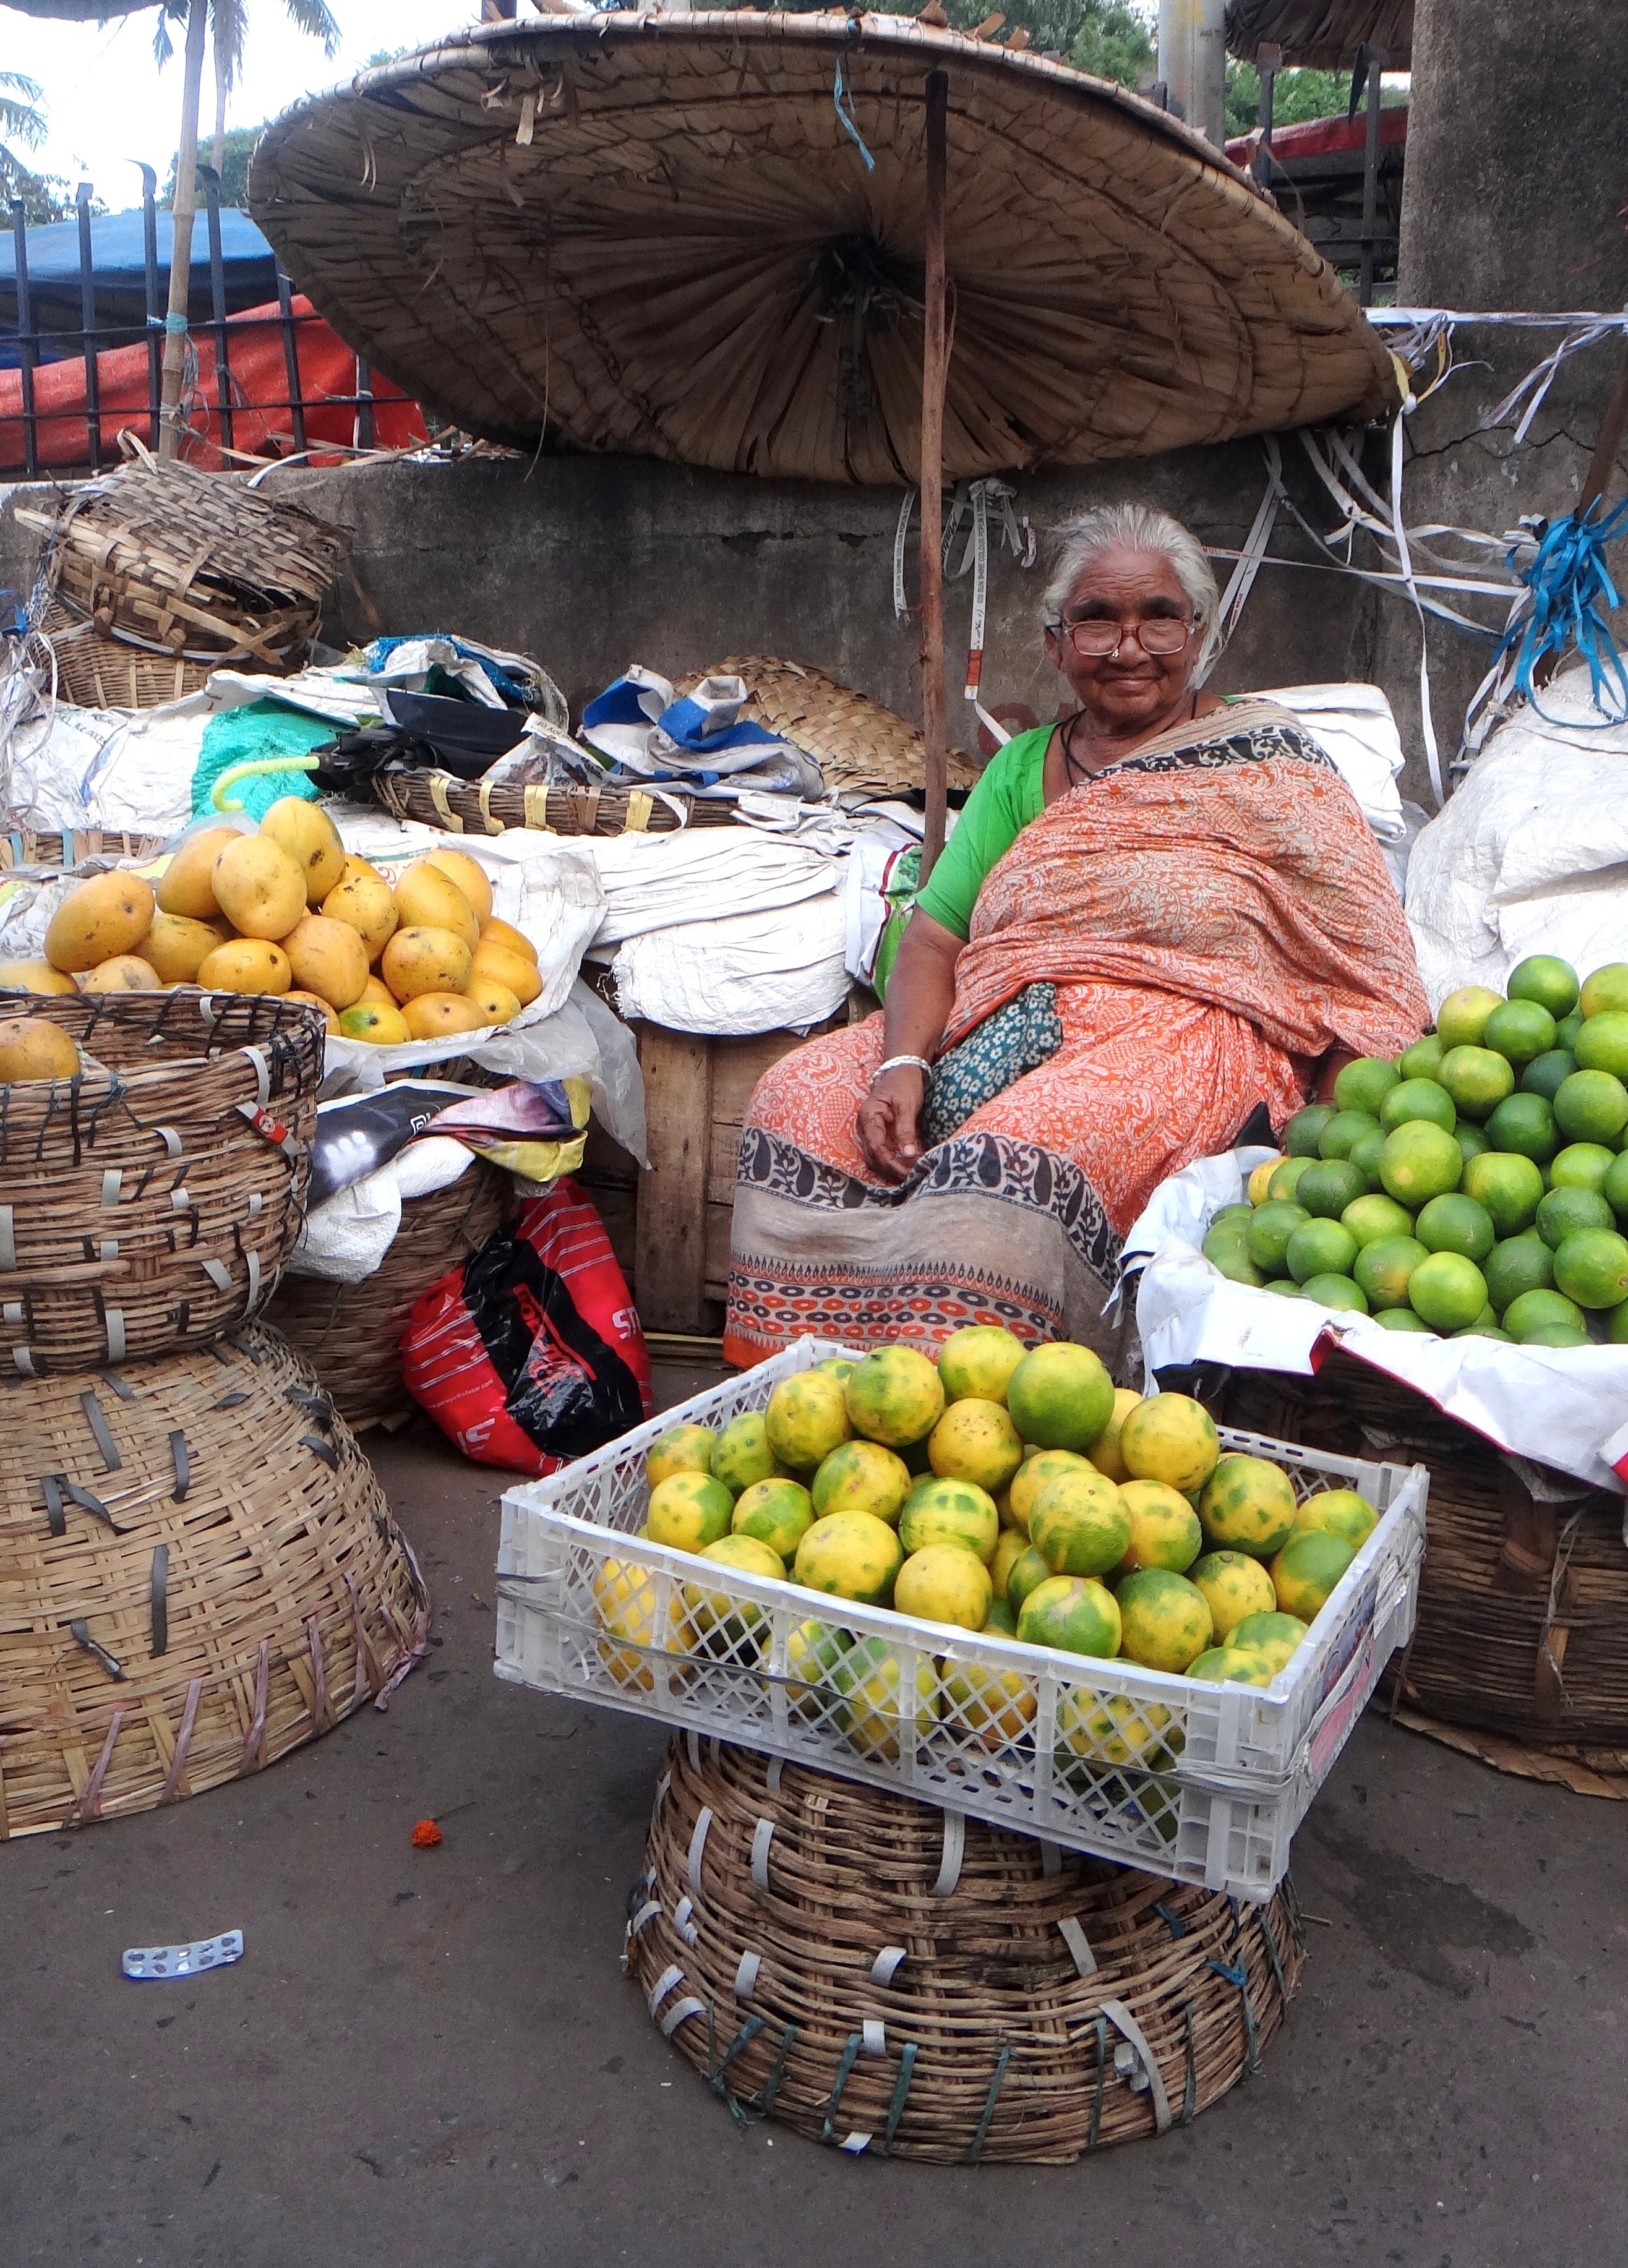
woman, fruit, city, food, vendor, produce, asia, market, marketplace, industry, business, public space, vegetables, india, elderly, labor, selling, local food, human settlement, greengrocer